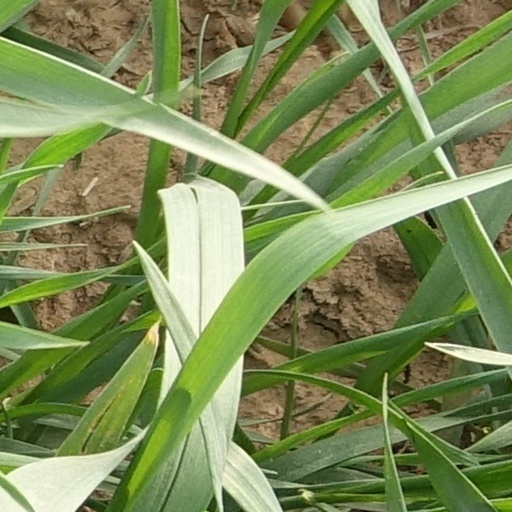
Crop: wheat